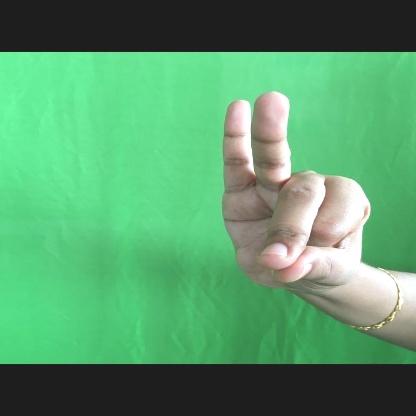
Mudra: Bramaram